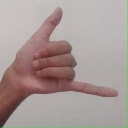
अक्षर: द